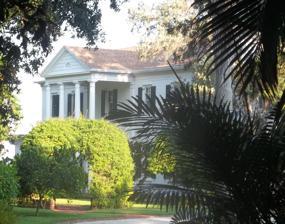
Building: Earle House (Sarasota, Florida)
Country: United States of America
Year built: 1924
Historic house in Florida, United States United States historic place Earle House U.S. National Register of Historic Places (2011) Location Sarasota, Florida Coordinates 27°22′24″N 82°33′44″W / 27.37333°N 82.56222°W / 27.37333; -82.56222 Area 1.8 acres Built 1924 Architect Alfred C. Clas Architectural style Colonial Revival NRHP reference No. 93000908 Added to NRHP September 2, 1993 The Earle House is a historic house located at 4521 Bayshore Road in Sarasota, Florida .  The 2 + 1 ⁄ 2 -story house was designed by local architect Alfred C. Clas in the Colonial Revival style , and was completed in 1924. It was added to the National Register of Historic Places on September 2, 1993. References